Fabian Cancellara

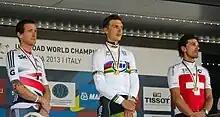
Three cyclists standings on the awards podium.

In the first races of the 2012 season, Cancellara showed a good form: he powered to a second victory on the gravel roads of the Strade Bianche and took a victory in the closing time trial of the Tirreno–Adriatico. In the final of the first monument of the year, Milan–San Remo, he was the strongest rider during the descent of the Poggio, but was outsprinted for victory by Simon Gerrans.